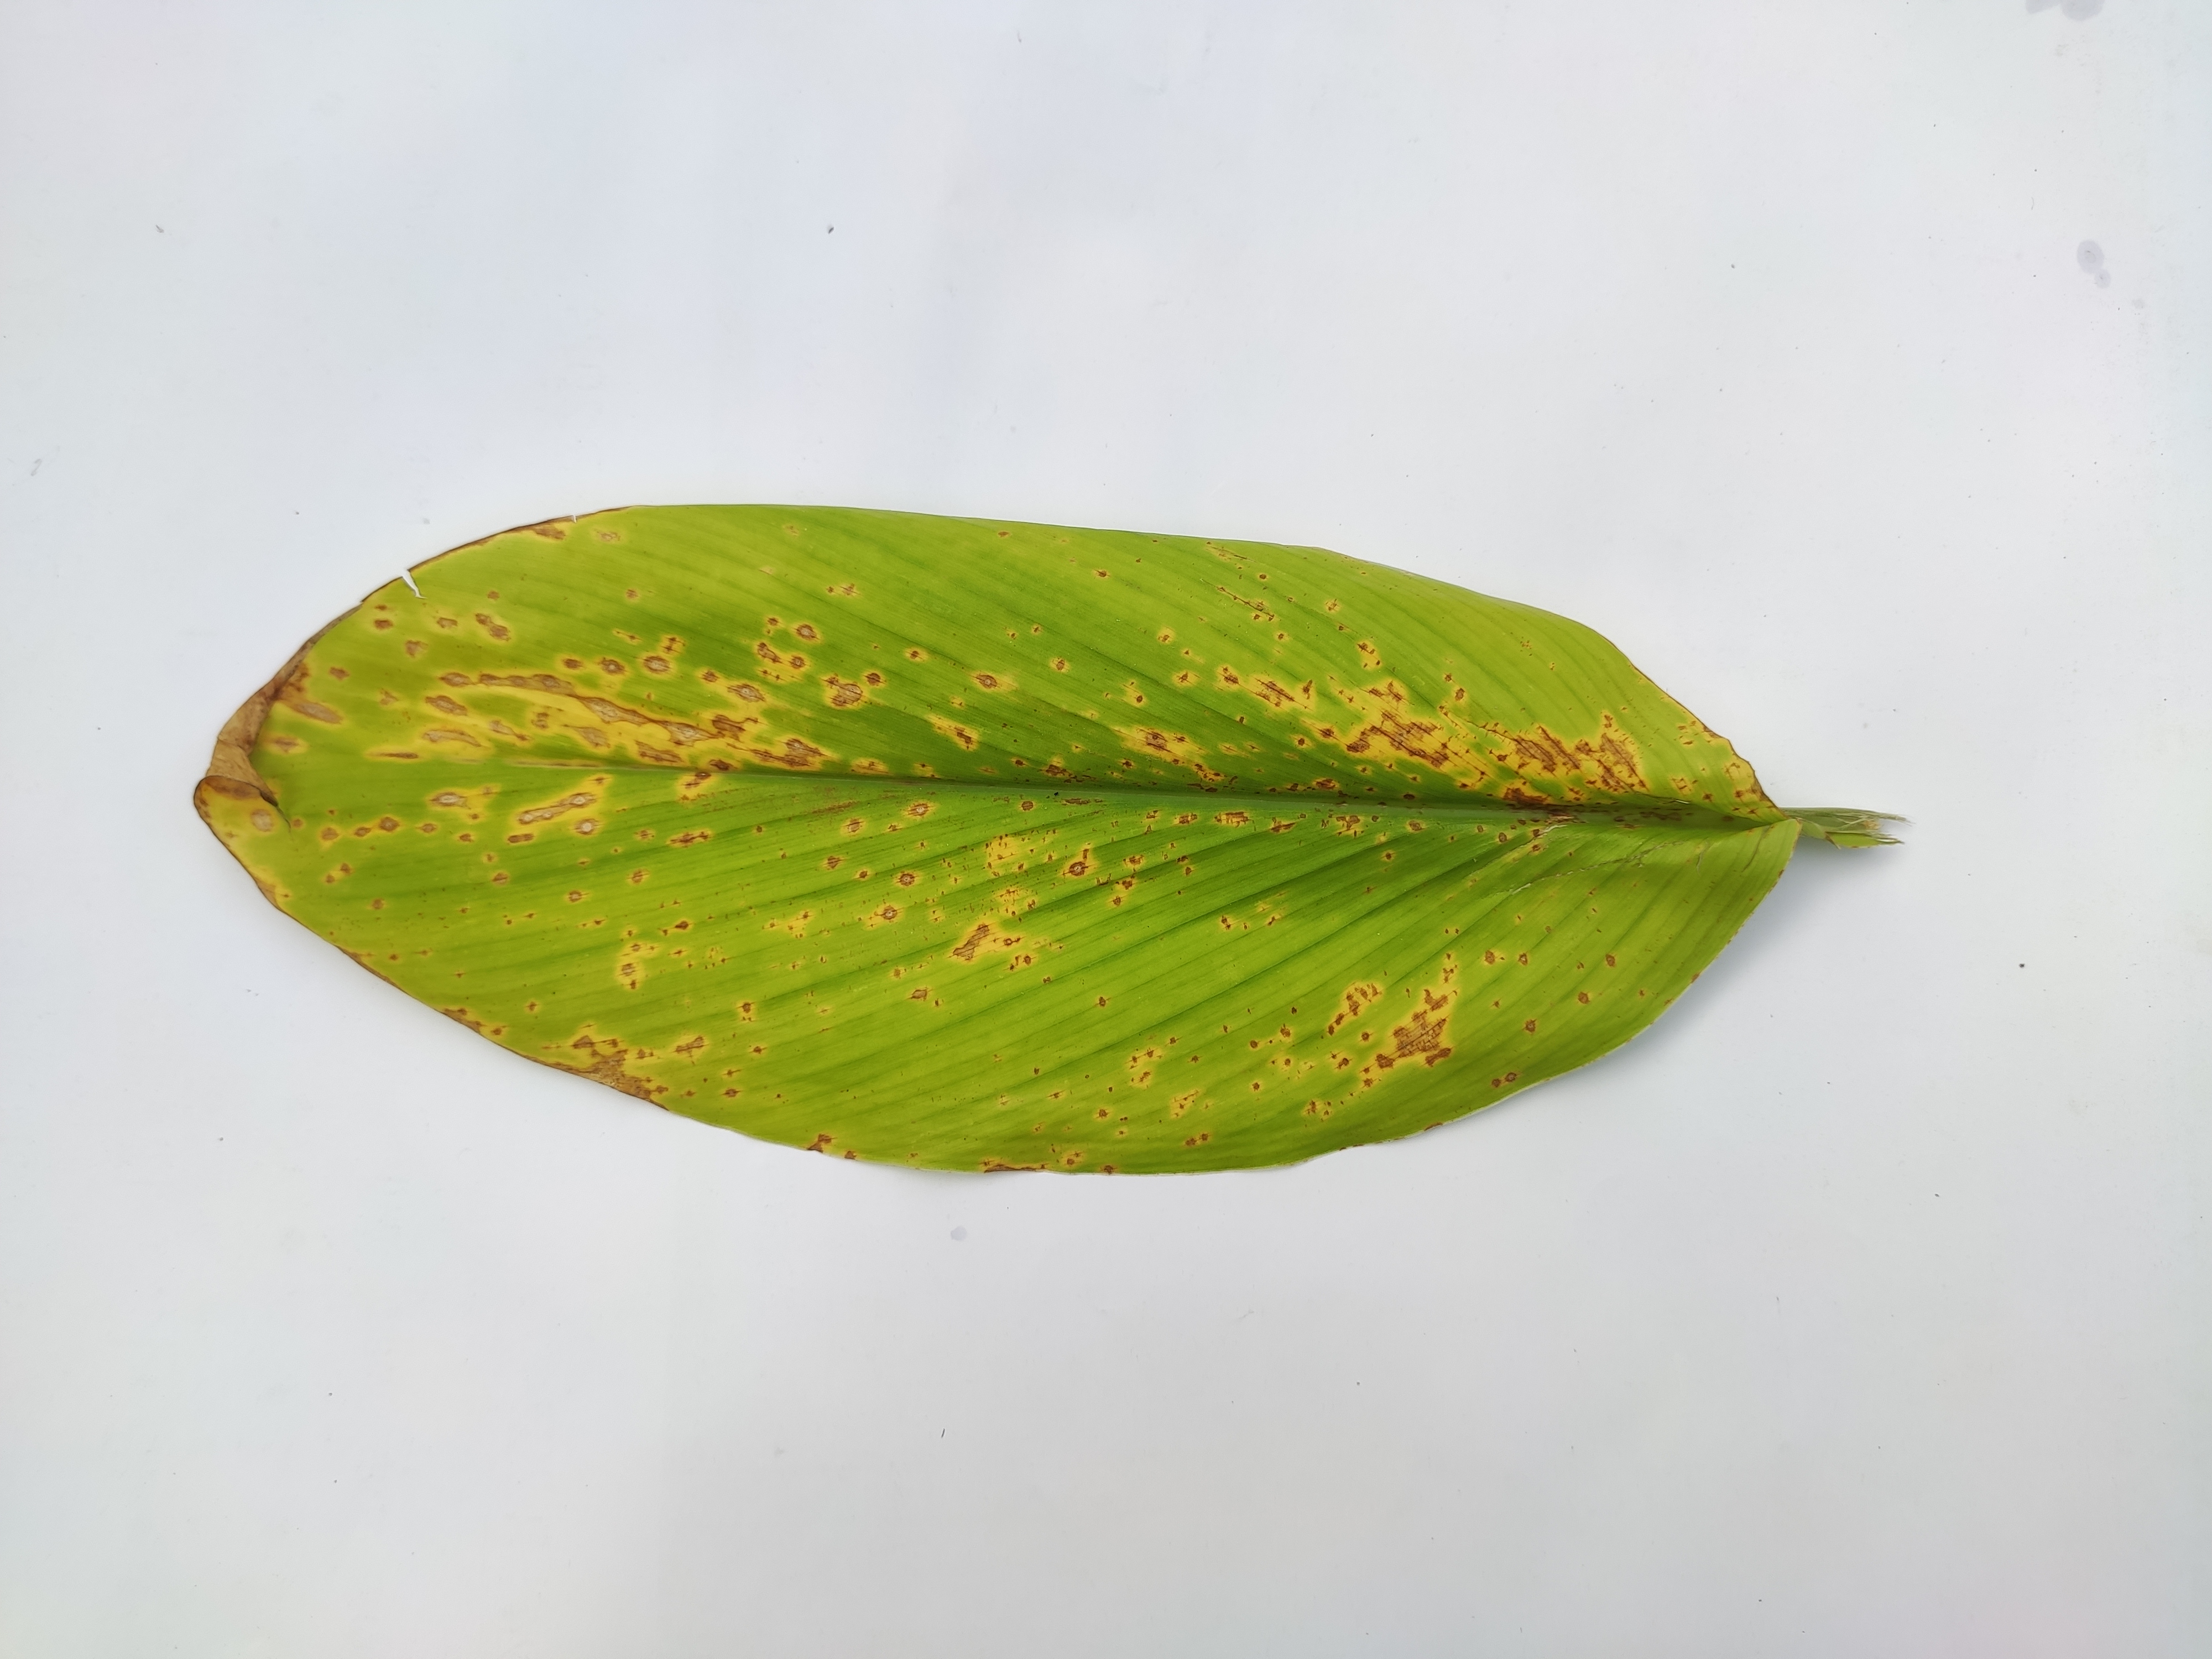
Label: Leaf_Spot